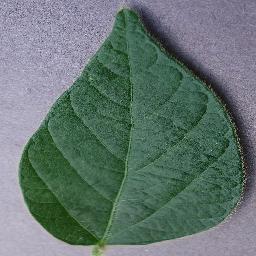
Label: Soybean___healthy